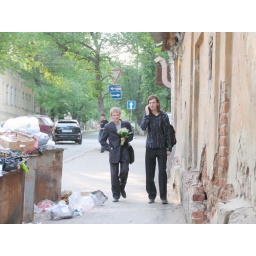
Russia 2006. Saratov: in the city, two young men with lilies of the valley walking in the street